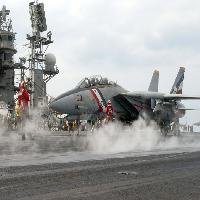
Weather: cloudy or overcast